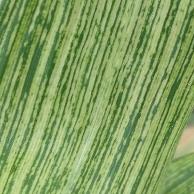
Crop: Maize
Condition: stripe-d